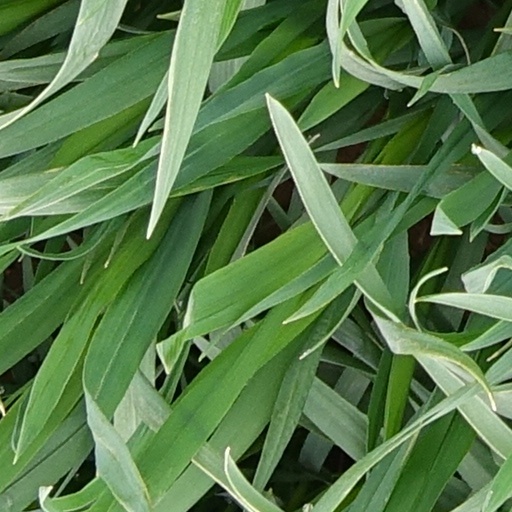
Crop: wheat